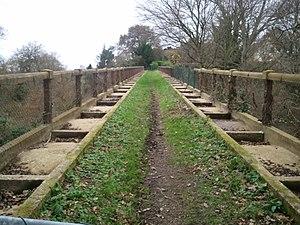
Tablier du viaduc de Kerdeozer, Plouguiel, France, 12/2012
Le viaduc de Kerdéozer a été construit par Louis Auguste Harel de La Noë pour les Chemins de Fer des Côtes-du-Nord. Il est situé sur la commune de Plouguiel. Il était utilisé par la ligne Tréguier - Perros et Lannion, mise en service en 1906, il fut désaffecté en 1949.